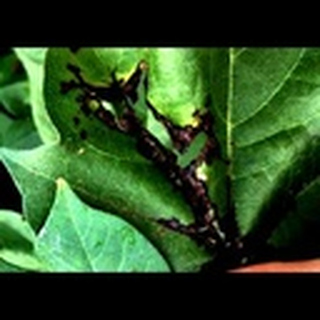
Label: cotton_bacterial_blight